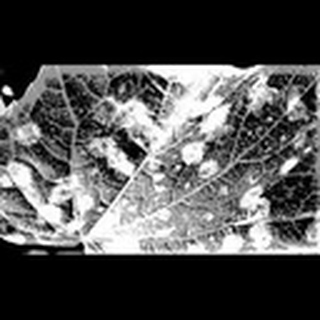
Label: cotton_powdery_mildew